Ølgod

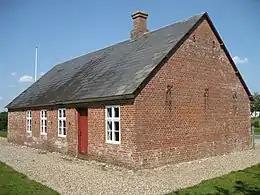
Hjedding Andelsmejeri - the dairy museum

Hjedding Andelsmejeri, situated about south of Ølgod, was the first cooperative dairy in Denmark, founded in 1882. Now it is a museum where the machines that helped to revolutionise the Danish dairy operation are on display.